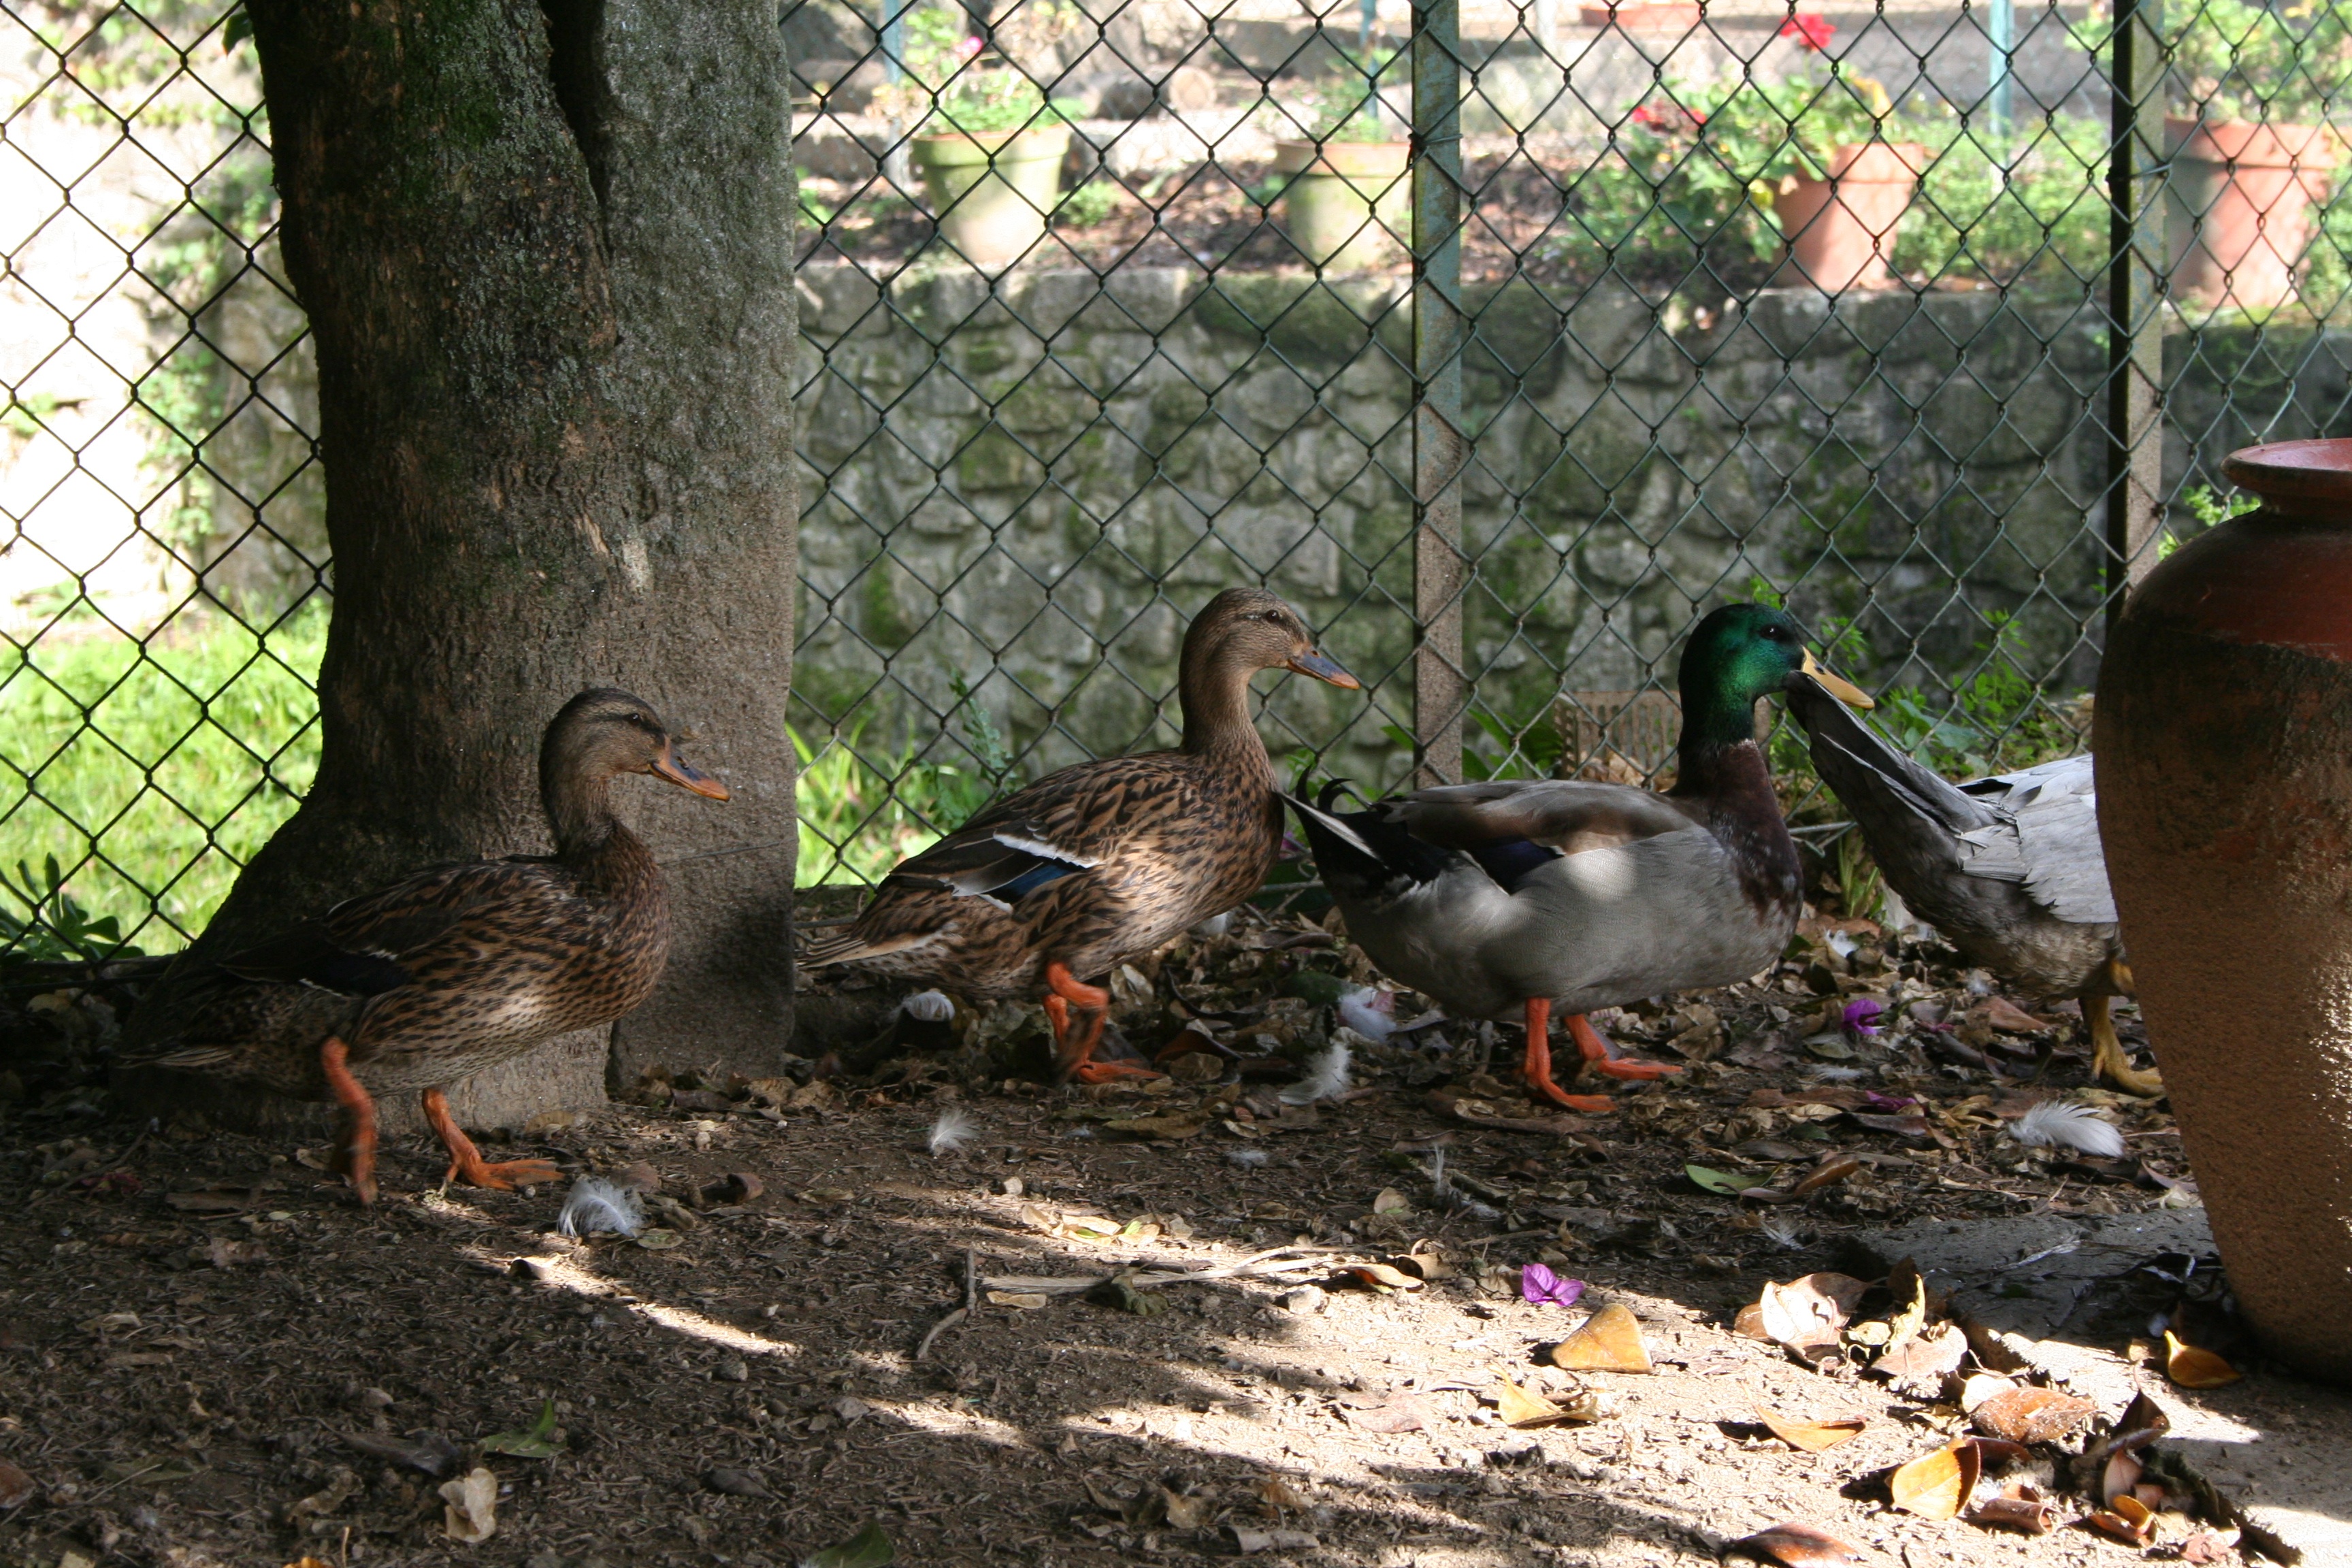
bird, wildlife, zoo, backyard, garden, chicken, fauna, duck, waterfowl, water bird, ducks geese and swans, pigeons and doves